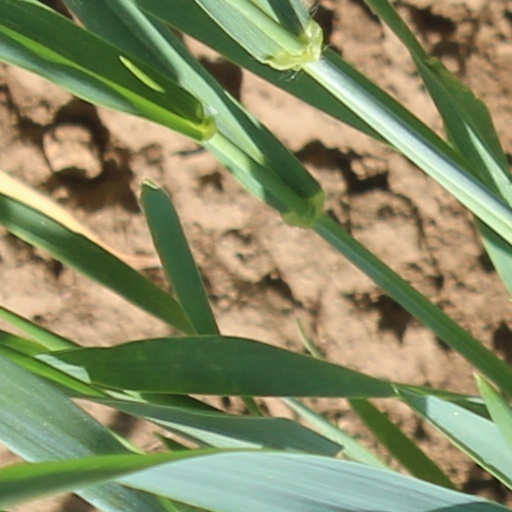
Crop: wheat